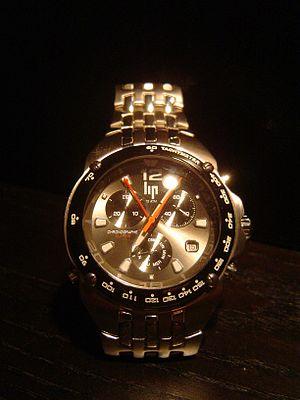
La Grande Dépression est une récession économique au niveau mondial qui débute à la suite du krach de 1929 et se poursuit jusqu'au début de la Seconde Guerre mondiale. À Besançon, cette période se traduit par une baisse significative de l'activité économique et du nombre d'emplois notamment dans le secteur principal de la ville, l'horlogerie. Entre 1930 et 1938, une centaine d'entreprises horlogères, bancaires et alimentaires font faillite dans la capitale comtoise et disparaissent, alors que celles qui restent enregistrent des baisses de chiffre d'affaires considérable et survivent tant bien que mal.
Les Lip, l'imagination au pouvoir est un film documentaire français réalisé par Christian Rouaud, et sorti au cinéma en 2007. Il revient sur la grève ouvrière la plus emblématique de l’après Mai 68, la grève de l'usine Lip située dans le quartier de Palente à Besançon. On y découvre le déroulement de cette lutte d'un nouveau genre, à travers les témoignages des principaux protagonistes de l'époque ainsi qu'avec des images d'archive.
L'histoire de l'horlogerie à Besançon commence significativement à partir de la fin du XVIIIᵉ siècle, lorsque des horlogers suisses installèrent dans la capitale comtoise les premiers ateliers. Puis petit à petit des Bisontins prennent part à cette fièvre horlogère, et firent définitivement de Besançon la Capitale française de l'horlogerie lors de l'Exposition internationale de 1860, qui s'est tenue place Labourey. La ville produit jusqu'à 90 % des montres françaises en 1880, et malgré une crise dans les années 1890 et 1900, le secteur horloger se relève et poursuit sa croissance. La cité garde un rôle prépondérant dans l'horlogerie jusqu'à la crise des années 1930 et se reprend avant la Seconde Guerre mondiale, mais le secteur a diminué sa part d'activité de manière non négligeable après la fin de ce conflit. Puis les années 1970 vont mettre fin à cette épopée mythique, les grandes entreprises étant en crise à la suite du choc pétrolier.